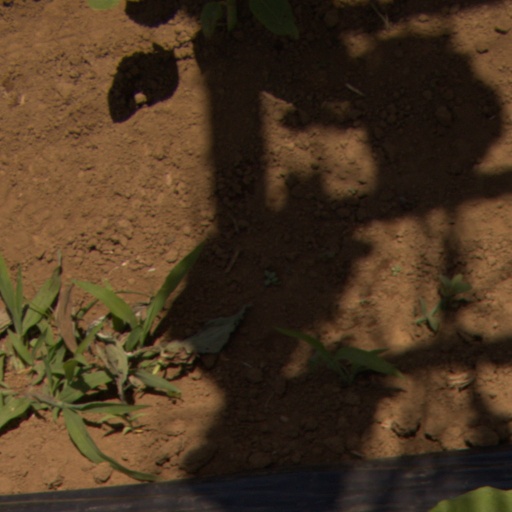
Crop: Jerusalem artichoke